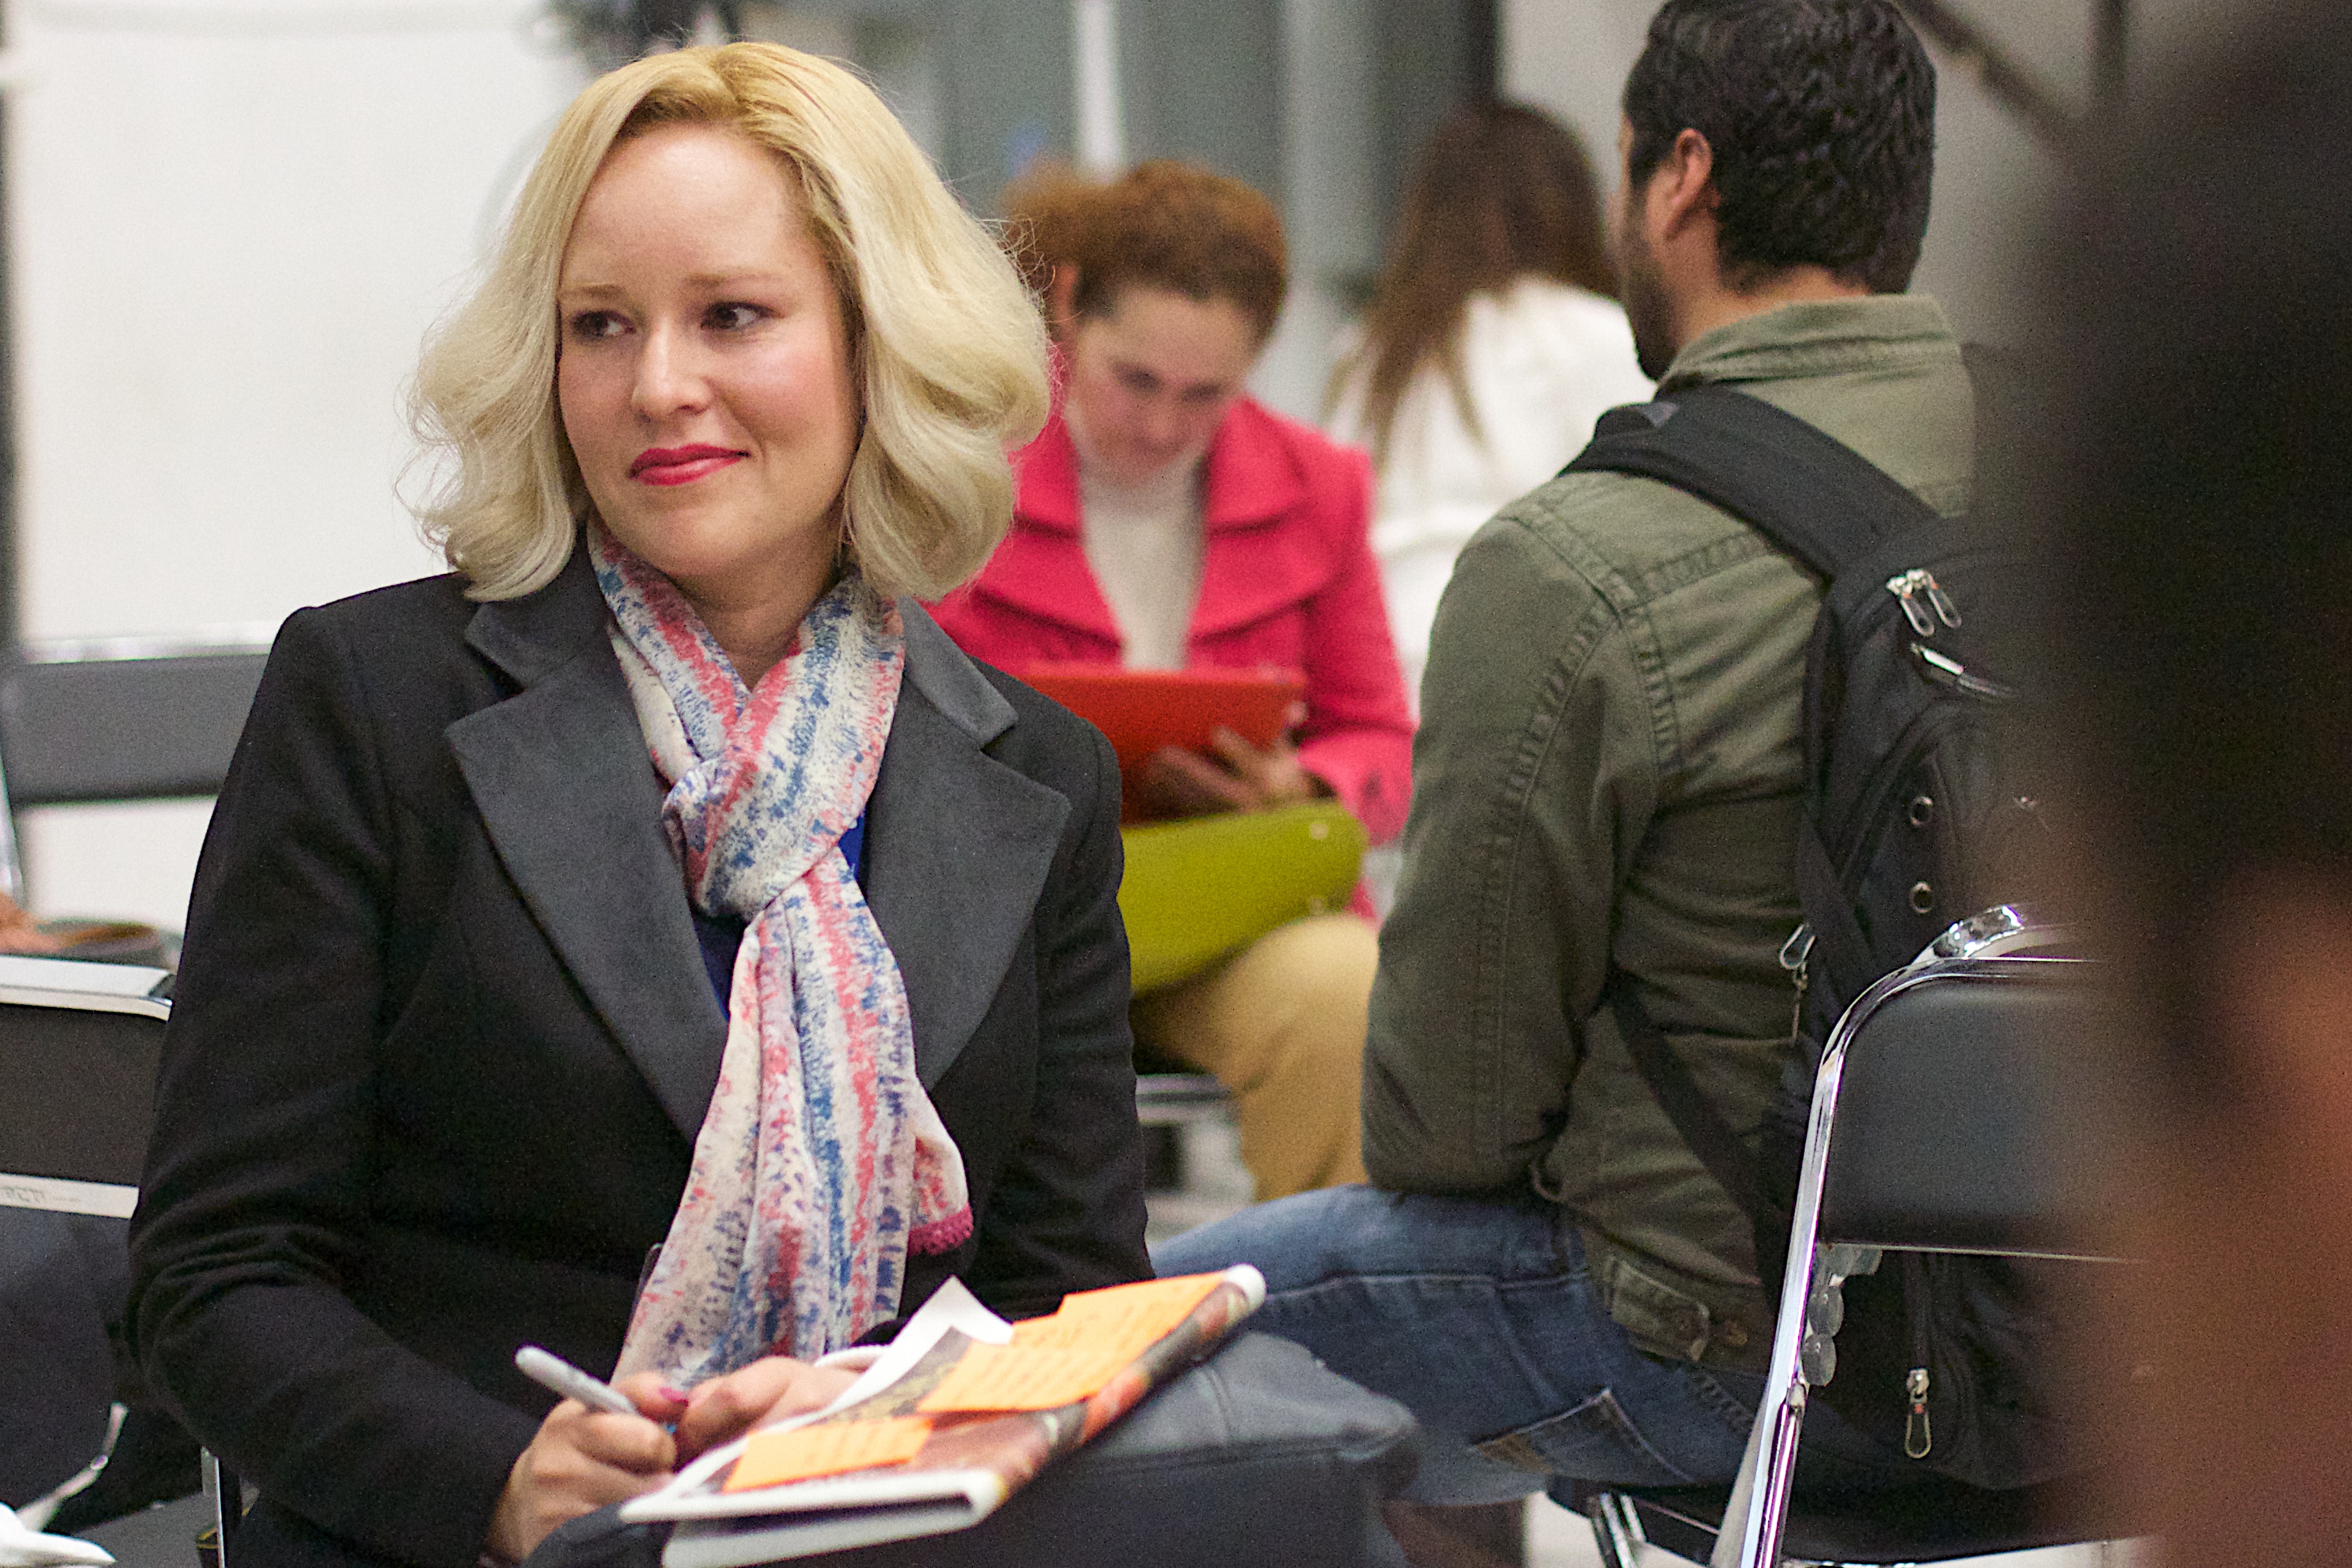
education, udgagora